Queer anarchism

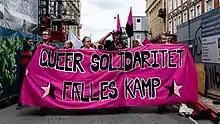
Queer anarchists in Denmark with banner reading "Queer solidarity"

"Be gay, do crime" is a slogan popular in contemporary Pride parades, LGBT-related protests, and graffiti. In 2018, it was popularised on Twitter by a meme created by Io Ascarium of the ABO Comix collective, which sells comics made by other abled LGBTQ+ prisoners. Ascarium describes the phrase as coming "from the communal grab-bag of anti-assimilationist queer slogans. Like 'ACAB' or 'Stonewall was a Riot' it was pulled from the chaotic ether, originated nowhere and belongs to nobody," though Google Trends suggests interest has existed since at least 2011. The "memeification" of the "be gay do crime" slogan is an example of increased accessibility into anarchist schools of thought.